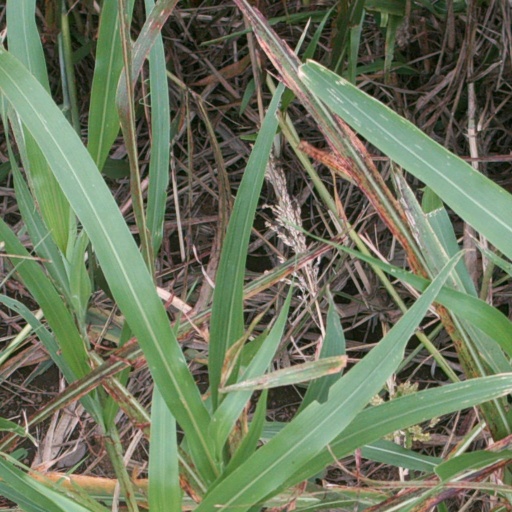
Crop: sorghum